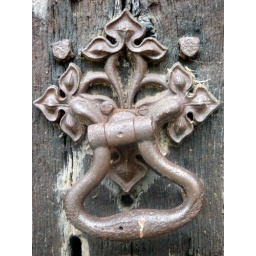
on the front door at Turton Tower, a medieval/later house near Bolton